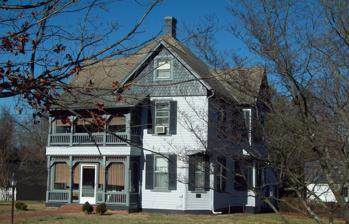
Building: John H. Traband House
Country: United States of America
Year built: 1897
Historic house in Maryland, United States United States historic place John H. Traband House U.S. National Register of Historic Places U.S. Historic district Contributing property John H. Traband House, December 2008 Show map of Maryland Show map of the United States Location 14204 Old Marlboro Pike, Upper Marlboro, Maryland Coordinates 38°49′8″N 76°45′32″W / 38.81889°N 76.75889°W / 38.81889; -76.75889 Area 0.8 acres (0.32 ha) Built 1895 ( 1895 ) Built by Nicolson, Arthur F.; Cranford, Wesley B. Architectural style Queen Anne NRHP reference No. 84001856 Added to NRHP March 22, 1984 The John H. Traband House is a historic home located at Upper Marlboro in Prince George's County , Maryland , United States . It was built between 1895 and 1897, and is a 2 + 1 ⁄ 2 -story, asymmetrically shaped Queen Anne influenced frame structure of modest size and detailing. Also located on the property are a frame two-story gable -roofed carriage house. The house was constructed as the residence of a prominent citizen, John H. Traband (1857–1938), who was a successful businessman and landholder in Upper Marlboro. The John H. Traband House was listed on the National Register of Historic Places in 1984. It is located in the Upper Marlboro Residential Historic District . References